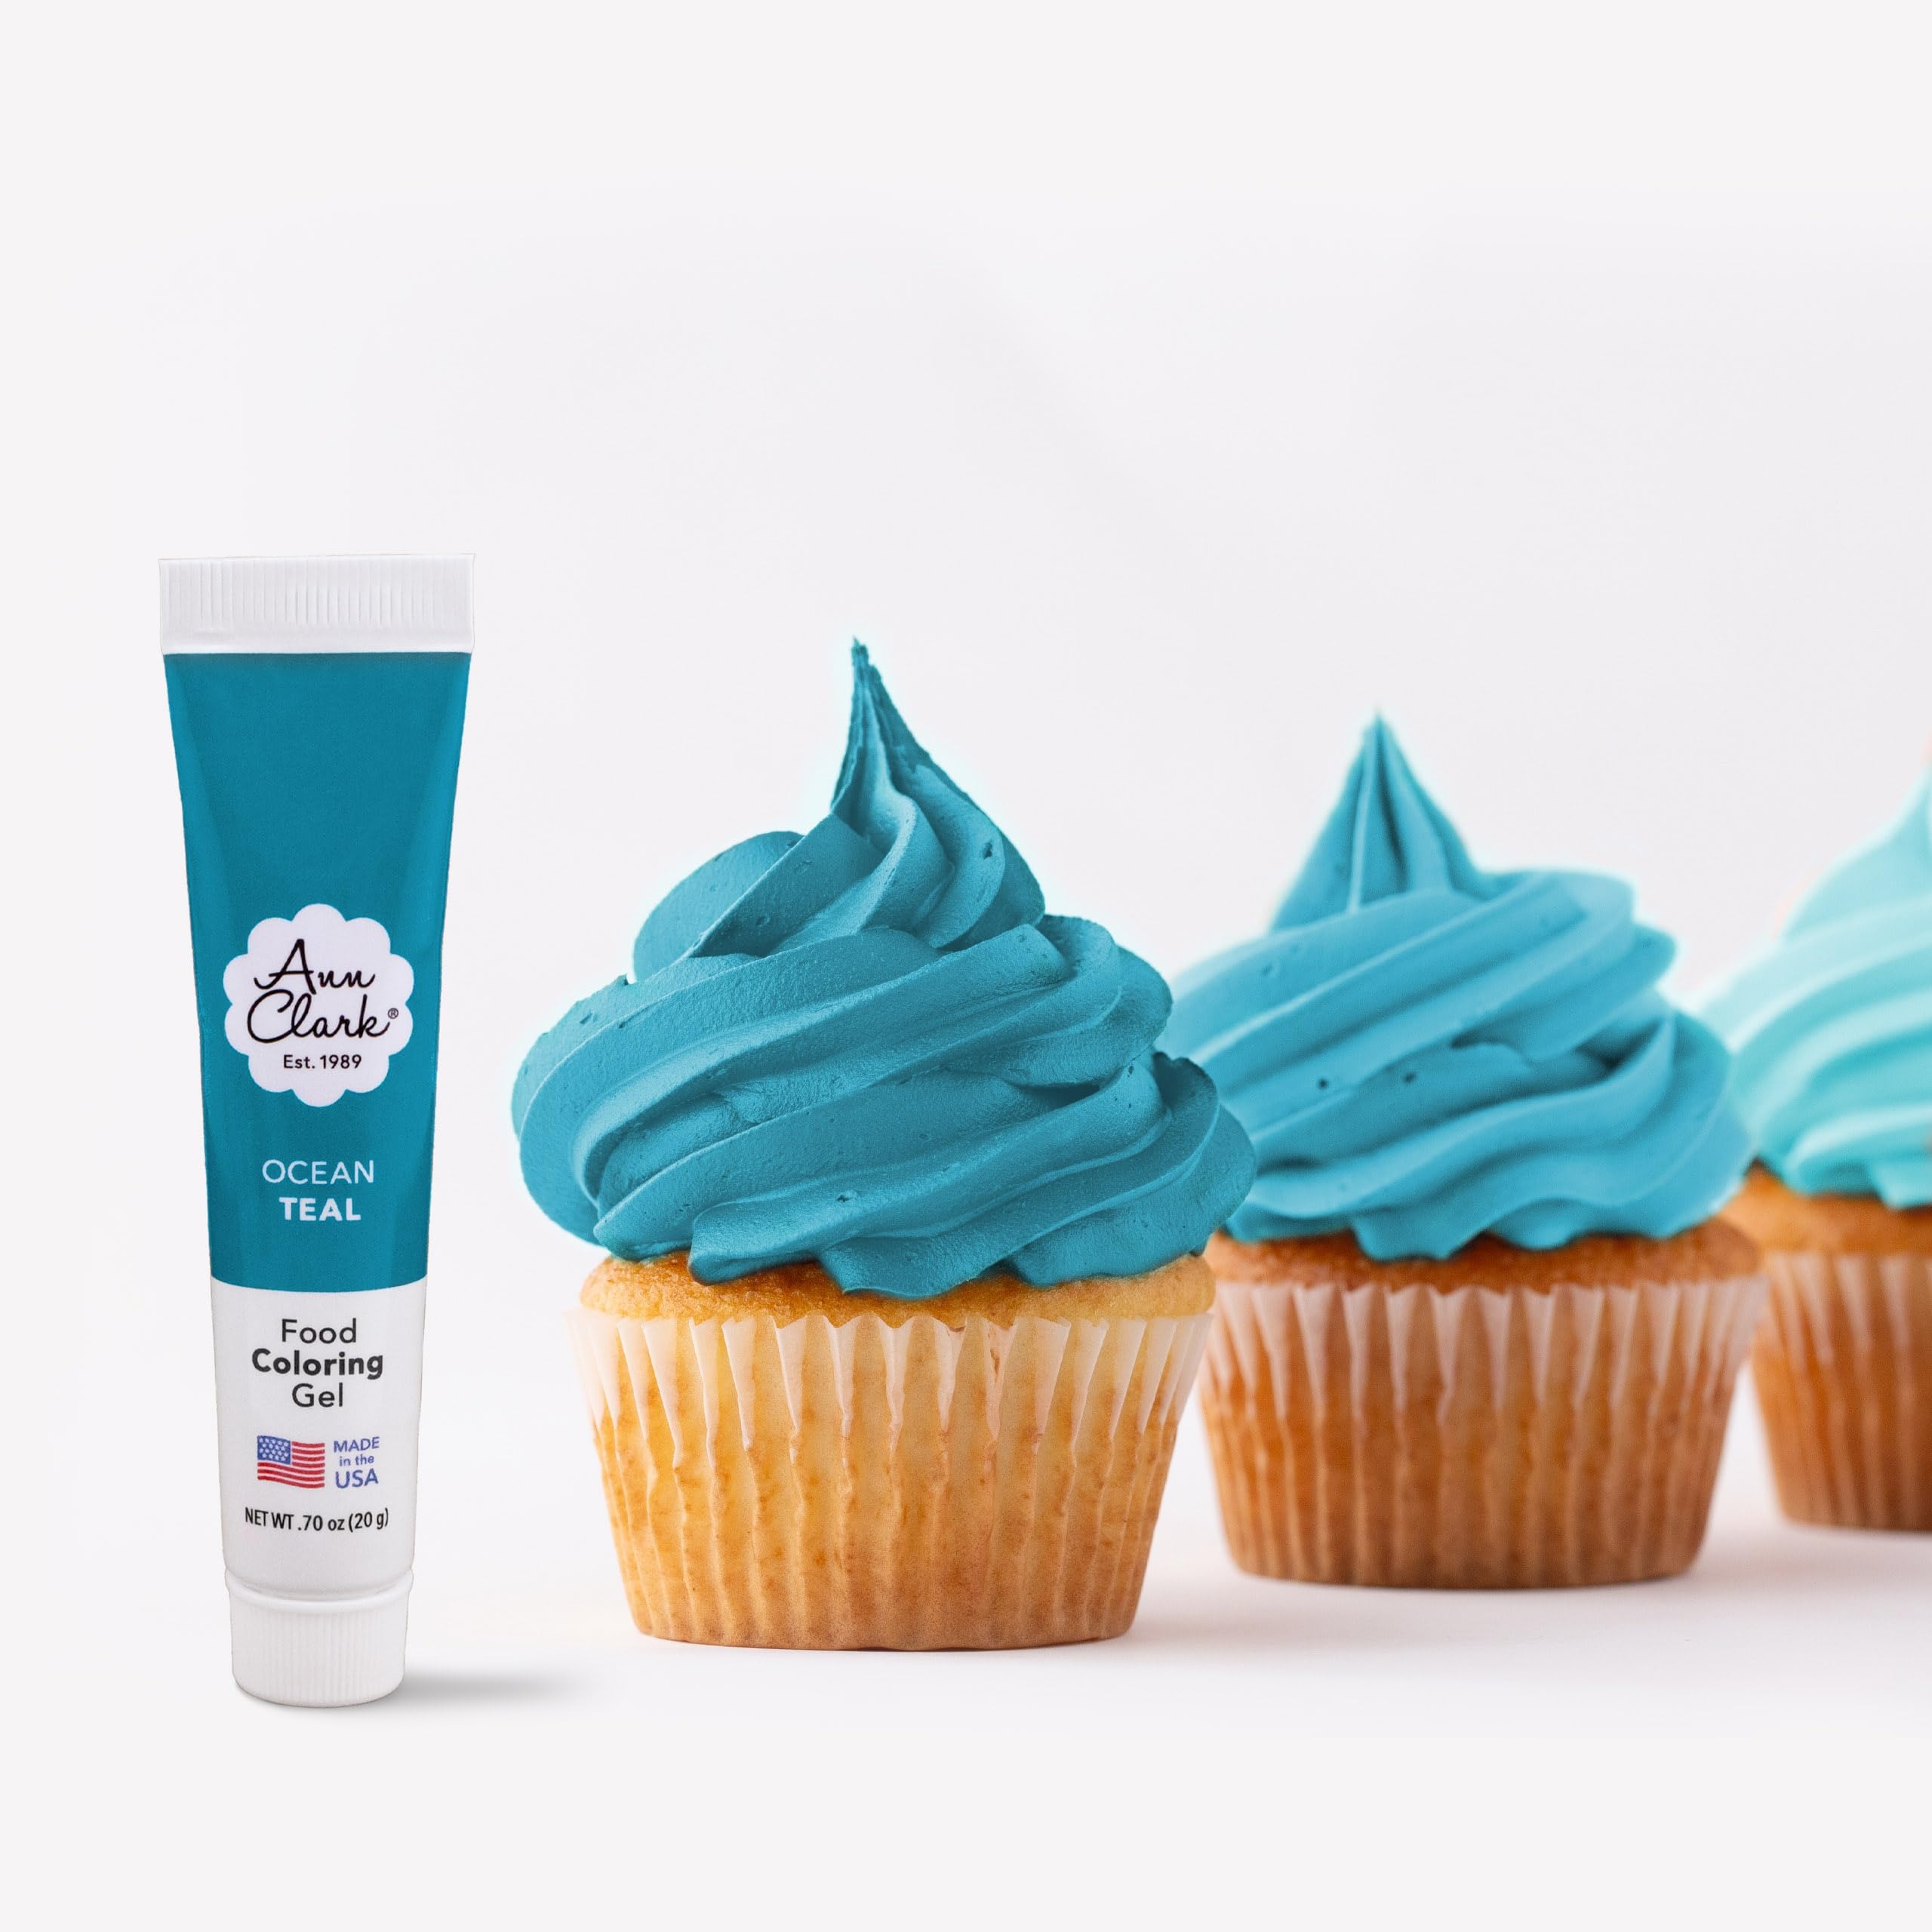
Item Name: Ann Clark Ocean Teal Food Coloring Gel .70 oz. Professional Grade Aqua Blue Made in USA
Bullet Point 1: Vibrant Colors: Brighter, more concentrated food coloring gel for icing, frosting, cakes, cupcakes, and cookies. One tube colors enough icing for 32 two-layer cakes!
Bullet Point 2: Ocean Teal Food Coloring: Delivers rich, beautiful color in a new, highly concentrated gel.
Bullet Point 3: Easy to Use: Our premium gel food coloring is easier to control, drop by drop, than low-quality liquid dyes. Blend the perfect shade with less mess and more precision!
Bullet Point 4: Allergen Free: No peanuts, tree nuts, gluten, eggs, dairy, soy, fish or shellfish. Non-GMO, Kosher, and vegan.
Bullet Point 5: Made in USA: Manufactured with pride at Ann Clark's food production facility in Rutland, Vermont.
Product Description: Our food coloring gel makes life more colorful when you add a drop to your cookie icing, cake frosting, and crafts. Ann Clark Cookie Cutters’ new and improved Food Coloring Gel is rich in color and easy to use. Our broad spectrum of colors allows you to blend the perfect shade with less mess and more control with our easy-squeeze tubes and portion control caps. Each tube measures approximately 4 inches by 0.75 inches and contains 20 grams of highly concentrated food coloring gel. Certified Non-GMO, Kosher, vegan and allergen Free: No wheat, milk, eggs, soy, peanuts or tree nuts. Proudly made in the USA.
Value: 0.7
Unit: Fl Oz

Price: 6.99